Talamancan mythology

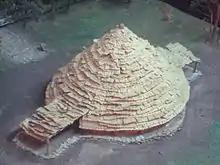
Model of a "palenque" in the Museo Nacional de Costa Rica.

Sibö, curious about the tree's behavior, followed the tree and realized that she was the daughter of a woman who became pregnant without the consent of her family. They did not want the child to be born, so she had to give birth far away on a mountain. Since she was not welcome, she decided to become a tree. When the girl was born, the mother called her: Bulumia. She was Sibö's first cousin and her hair grew to her feet. When she was an adult she lived alone beyond the Earth, in a conical house made in a circle. She was happy in her "palenque" (dwelling) and in the mornings she sang, danced and saw the sky and the Sun Lord. It was very hot and this caused Bulumia to release a lot of sweat, flooding her "palenque".